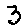
Label: 3